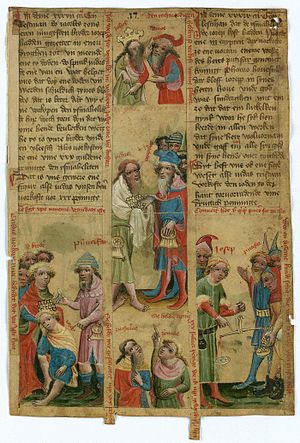
Biblia Pauperum
Enkeltblad fra en Biblia Pauperum med judaskysset i det centrale billedfelt på den ene siden og Judas og sølvpengene på den anden. Teksten er skrevet på nedertysk, med rubrikker i rimede hexametre på latin. Fragmentet blev fundet hos en bonde på Fyn omkring 1700. I 1783 kom det til Det Kongelige Bibliotek blandt papirer efter historikeren og bibliotekaren Hans Gram (1685–1748).
Biblia Pauperum eller billedbibler var blokbøger, der var meget udbredte i det 14.-15. århundrede. De blev anvendt af prædikanter til at formidle bibelhistorier fra Det Gamle Testamente og Det Nye Testamente til den store hovedpart af befolkningen, der ikke kunne læse.